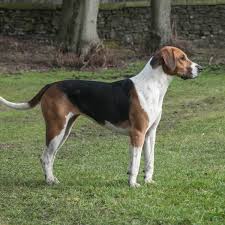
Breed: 223-n000074-English_foxhound